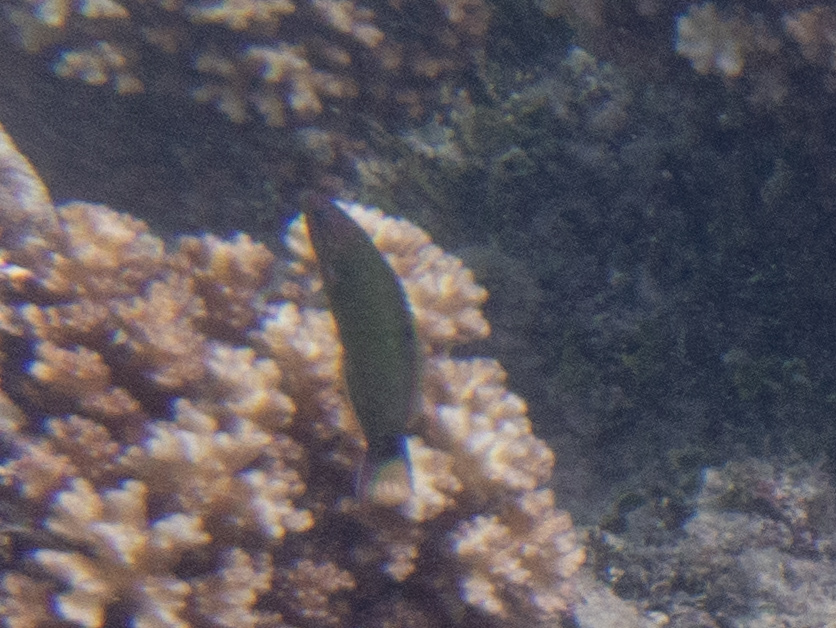
Thalassoma lunare (Moon Wrasse)